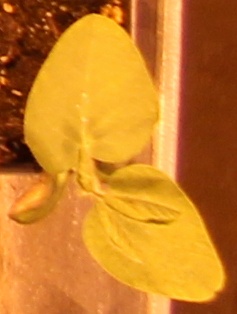
Label: Soybean